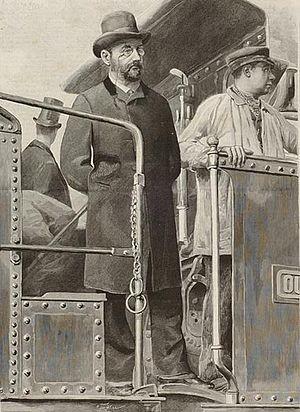
La Bête humaine est un roman d'Émile Zola publié en 1890, dix-septième volume de la série Les Rougon-Macquart. Il est le résultat de la fusion d'un roman sur la justice et d'un roman sur le monde ferroviaire, ce qui n'était pas dans le dessein initial de l'auteur.
Émile Zola est un écrivain et journaliste français, né le 2 avril 1840 à Paris et mort le 29 septembre 1902 dans la même ville. Considéré comme le chef de file du naturalisme, c'est l'un des romanciers français les plus populaires, les plus publiés, traduits et commentés au monde. Ses romans ont connu de très nombreuses adaptations au cinéma et à la télévision.
Fernand Clérault est un pionnier français du chemin de fer, ingénieur en chef des mines et ingénieur en chef du matériel et de la traction de la Compagnie des chemins de fer de l’Ouest